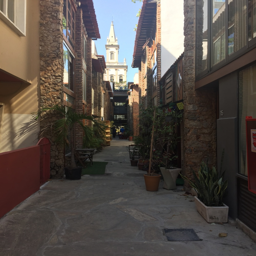
this alley shows off the small businesses , art galleries , and person that juts out of it